List of butterflies of Tunisia

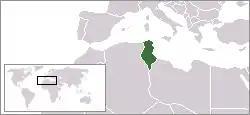
Location of Tunisia

This is a list of butterflies of Tunisia. About 84 species are known from Tunisia.